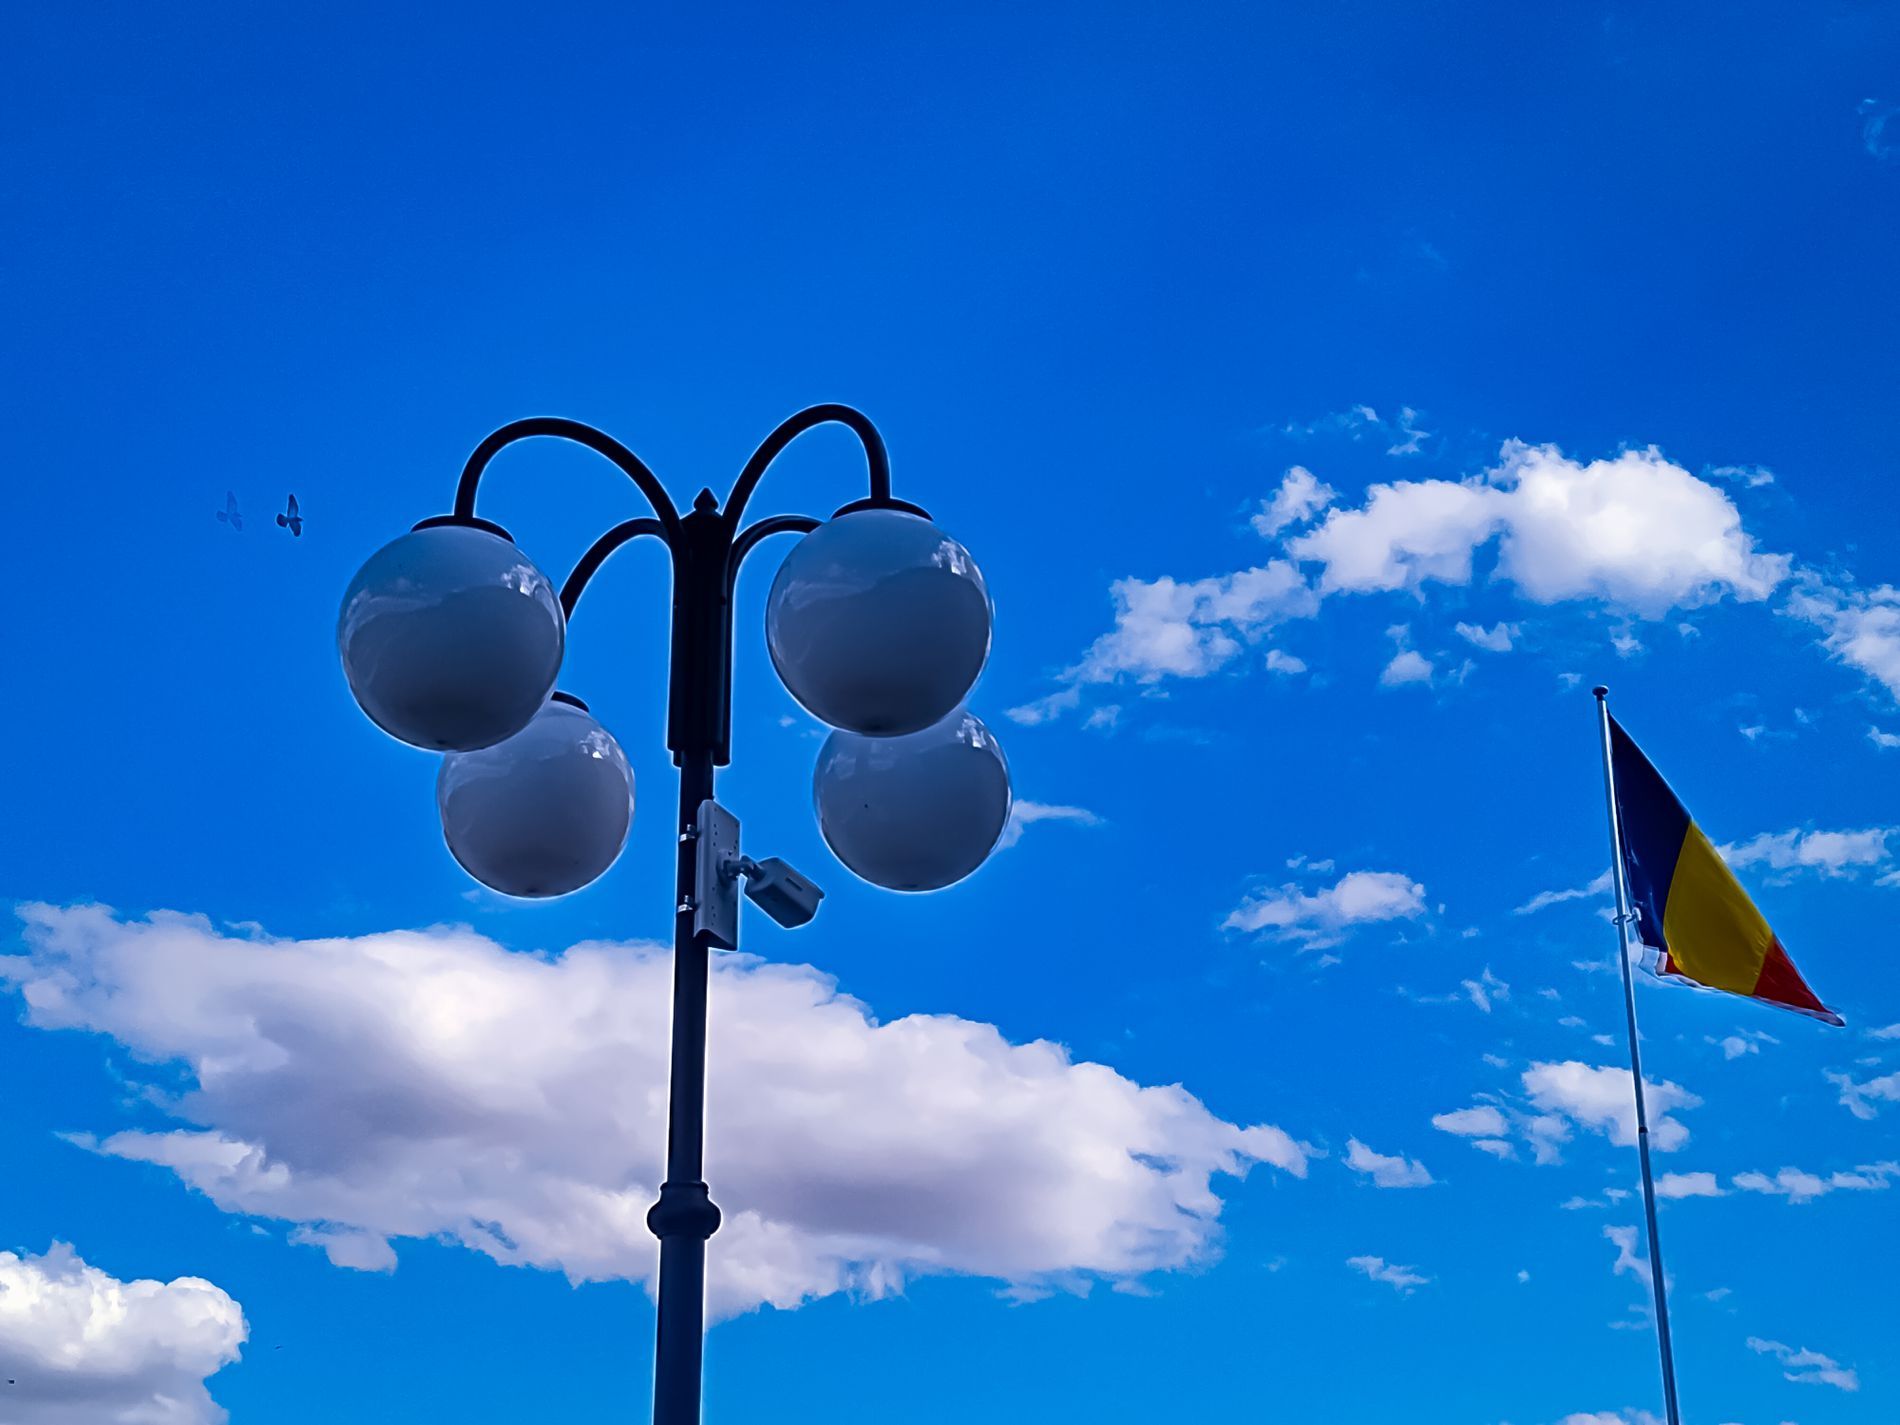
The Cloudy Sky
A tall lamppost with a surveillance camera on one side and a country's flag on the other under a blue sky with scattered clouds with a bird and a bird silhouette appearing in the distance below
Low angle shot emphasizing the sky, bright urban mood, in pleasant morning time, Bright natural lighting, Minimal photography balanced composition, Rich blue and soft white tones
Labels: Flag, Nature, Outdoors, Animal, Bird, Sky, Balloon, Clouds, Lamppost, Surveillance camera, Bird silhouette
Camera: HMD Global Nokia G50
Aperture: F1.8
Exposure: 1/2500 sec
ISO: 100
Focal length: 4.7 mm